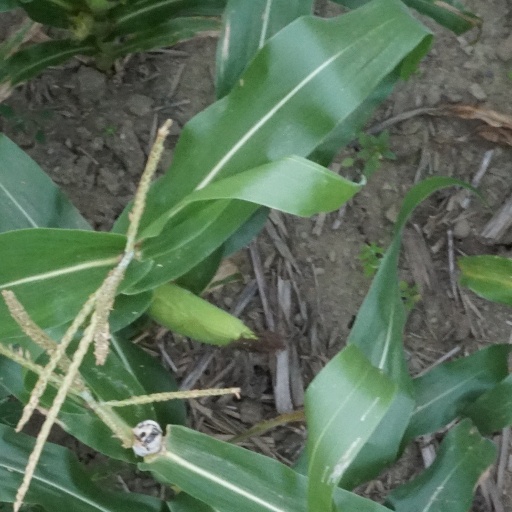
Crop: maize; corn